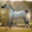
Label: horse